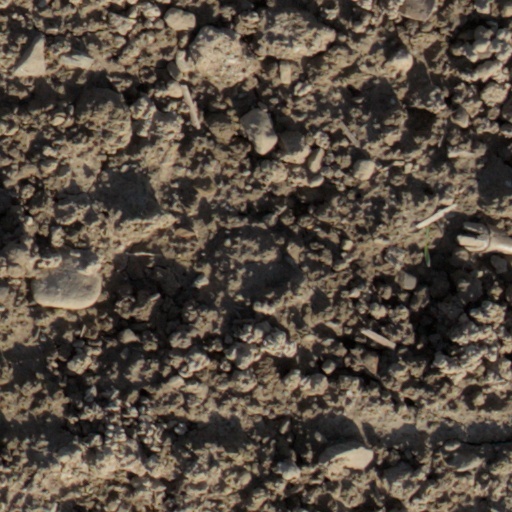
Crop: wheat